The Black Duke

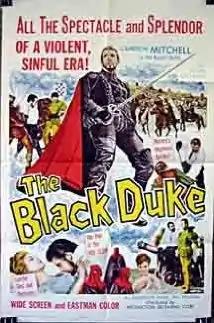

The Black Duke is a 1963 Italian historical adventure film directed by Pino Mercanti.